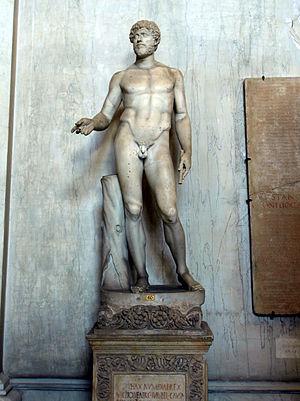
Syphax fut un roi berbère de la Numidie occidentale, dont la capitale était Siga et Cirta en Algérie. Son histoire est racontée par Tite-Live, dans Ab Urbe condita libri.